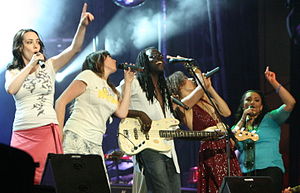
Bran Van 3000
Bran Van 3000 er en musikgruppe fra Montreal, Canada.